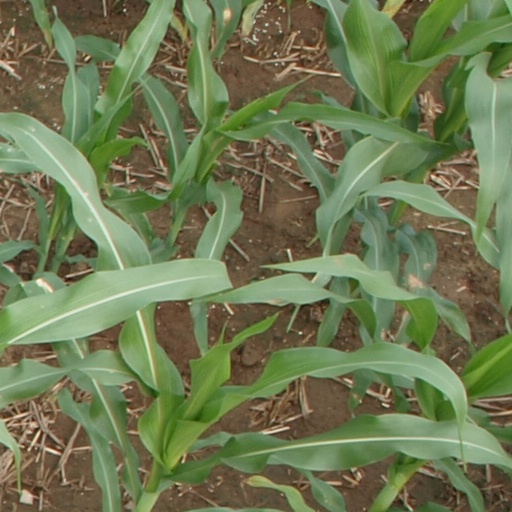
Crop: maize; corn